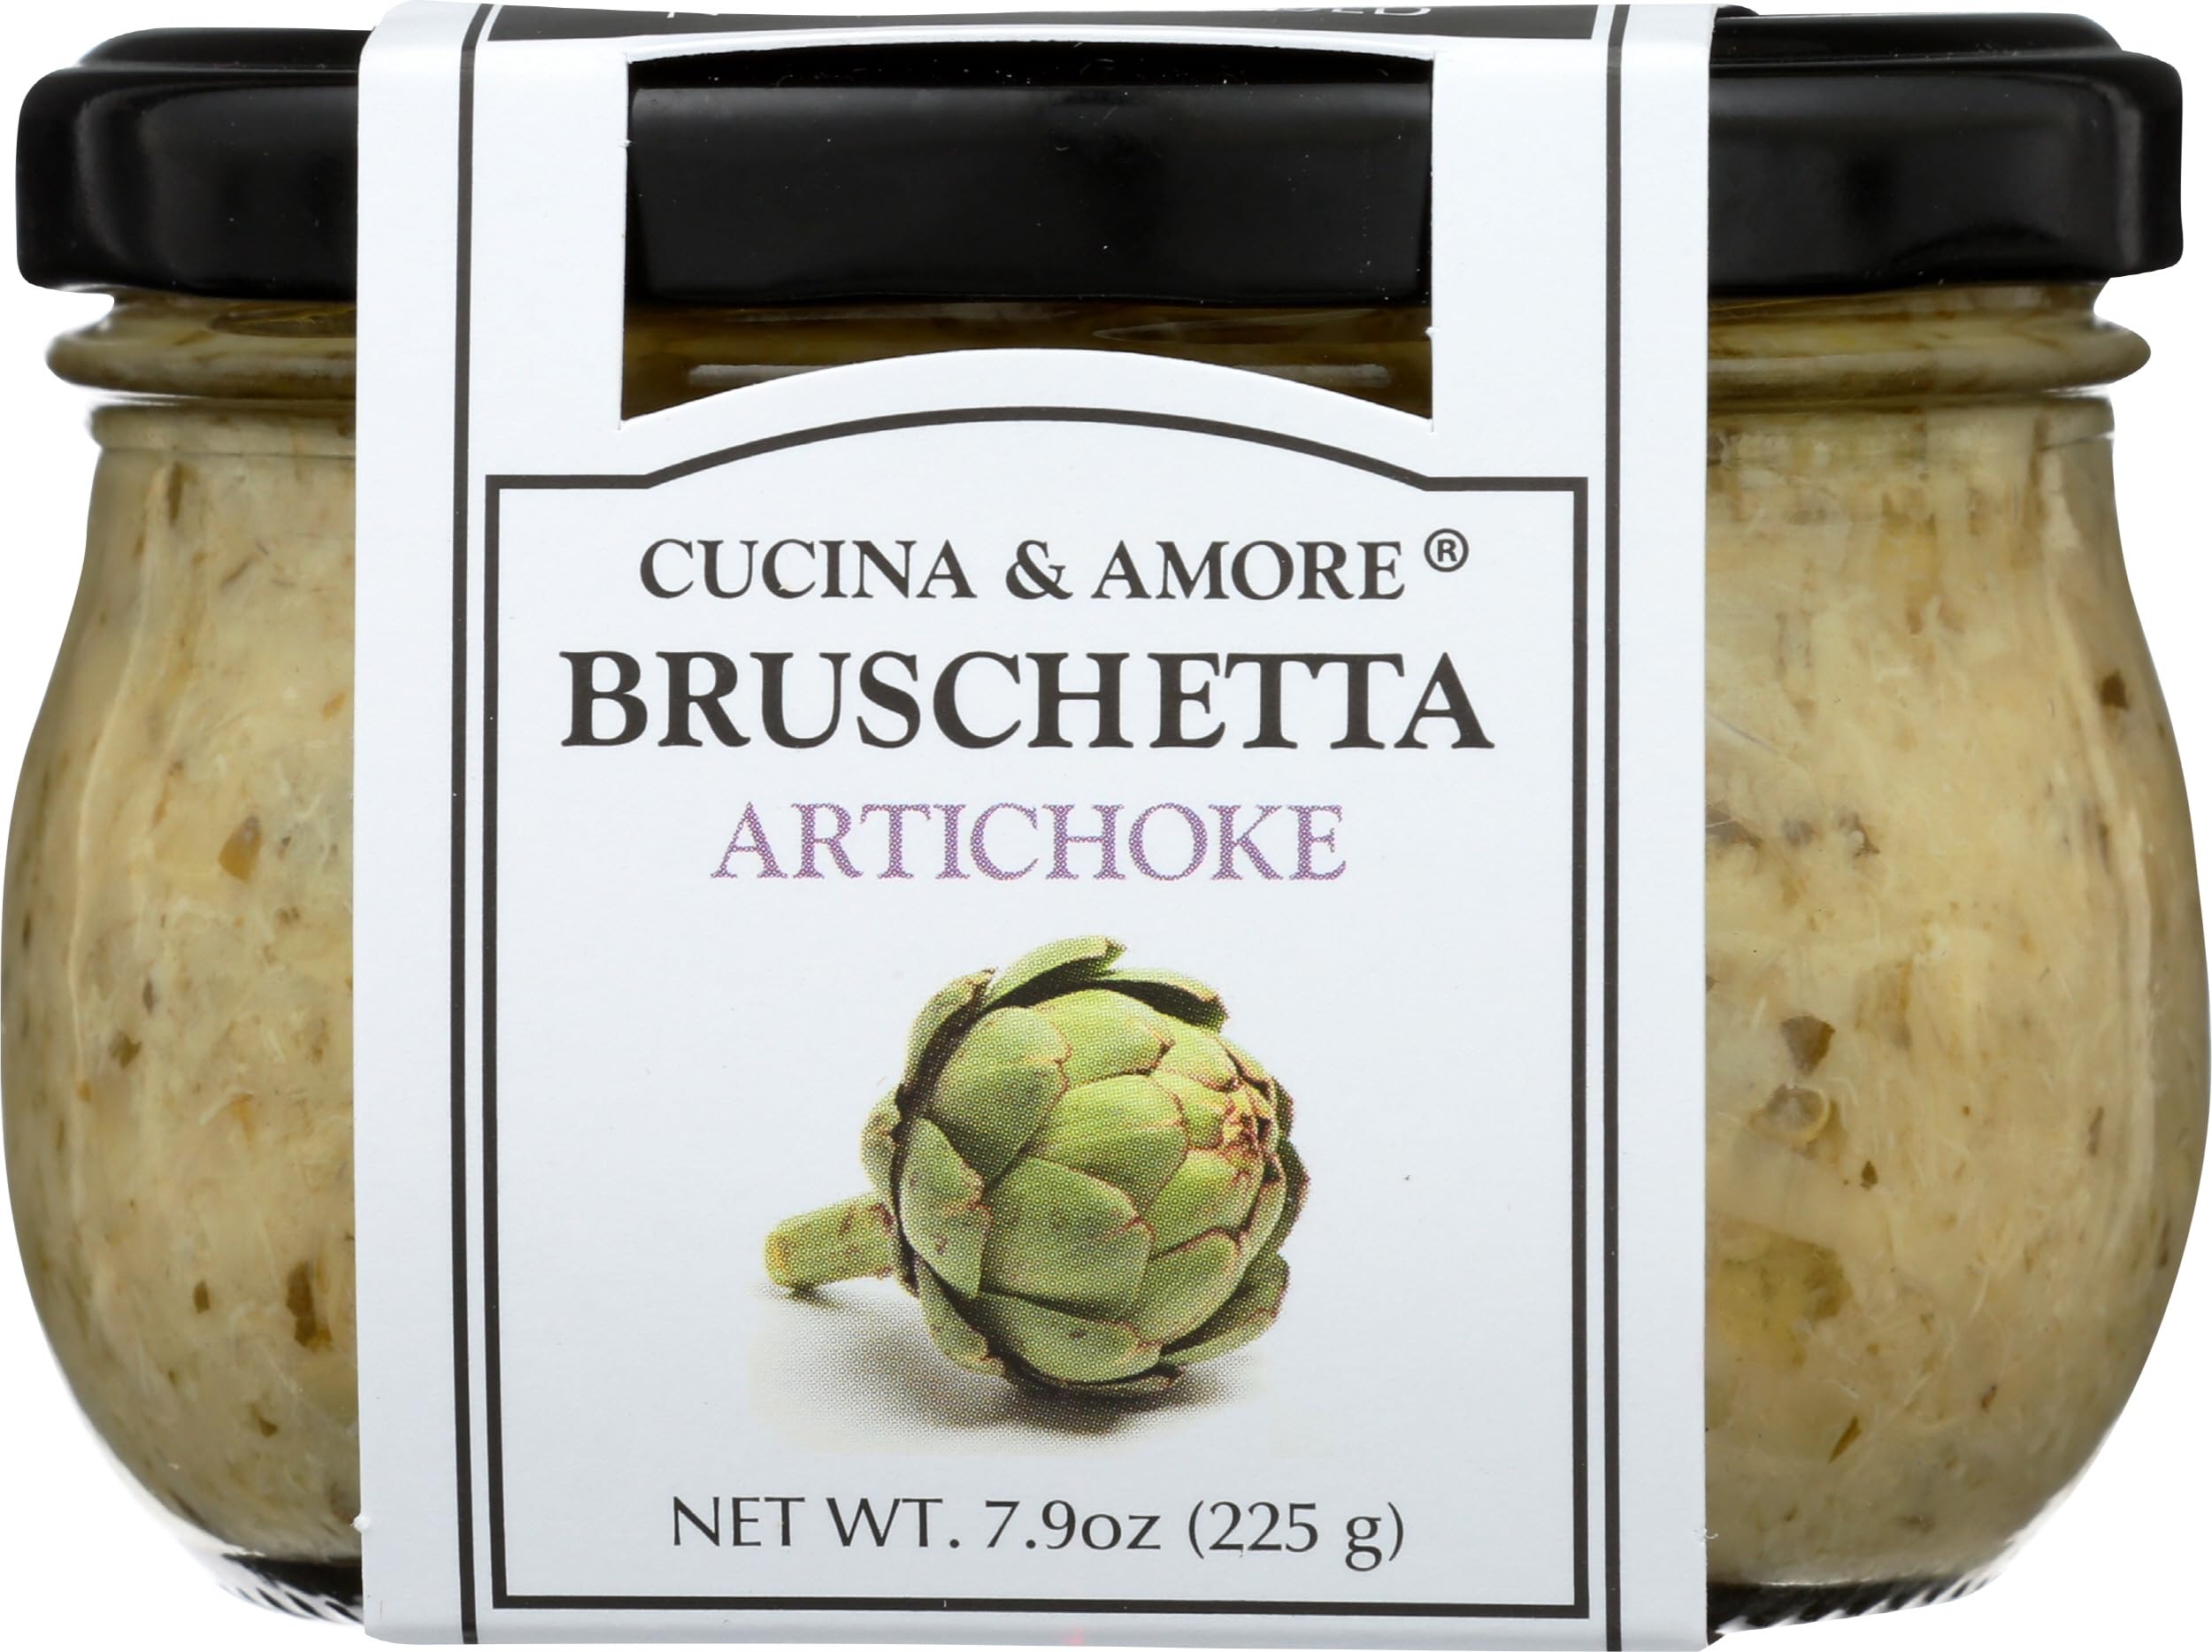
Item Name: Cucina & Amore Bruschetta Artichoke
Bullet Point: Relish, Toppings and Spreads
Value: 7.9
Unit: Ounce

Price: 4.99